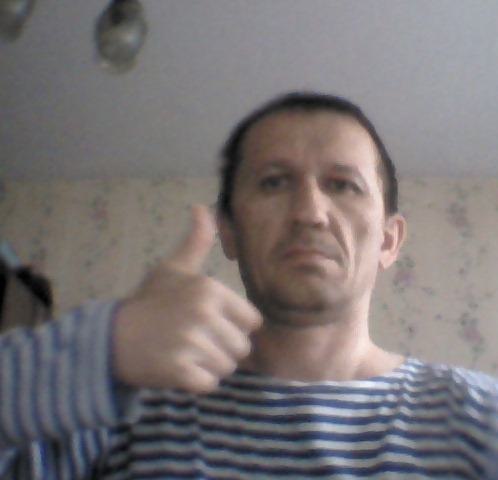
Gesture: like